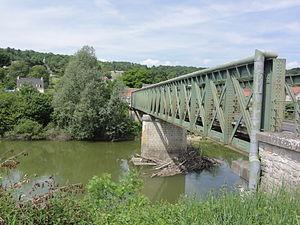
Chavonne (Aisne) vue du village et pont sur l'Aisne
Chavonne est une commune française située dans le département de l'Aisne, en région Hauts-de-France.